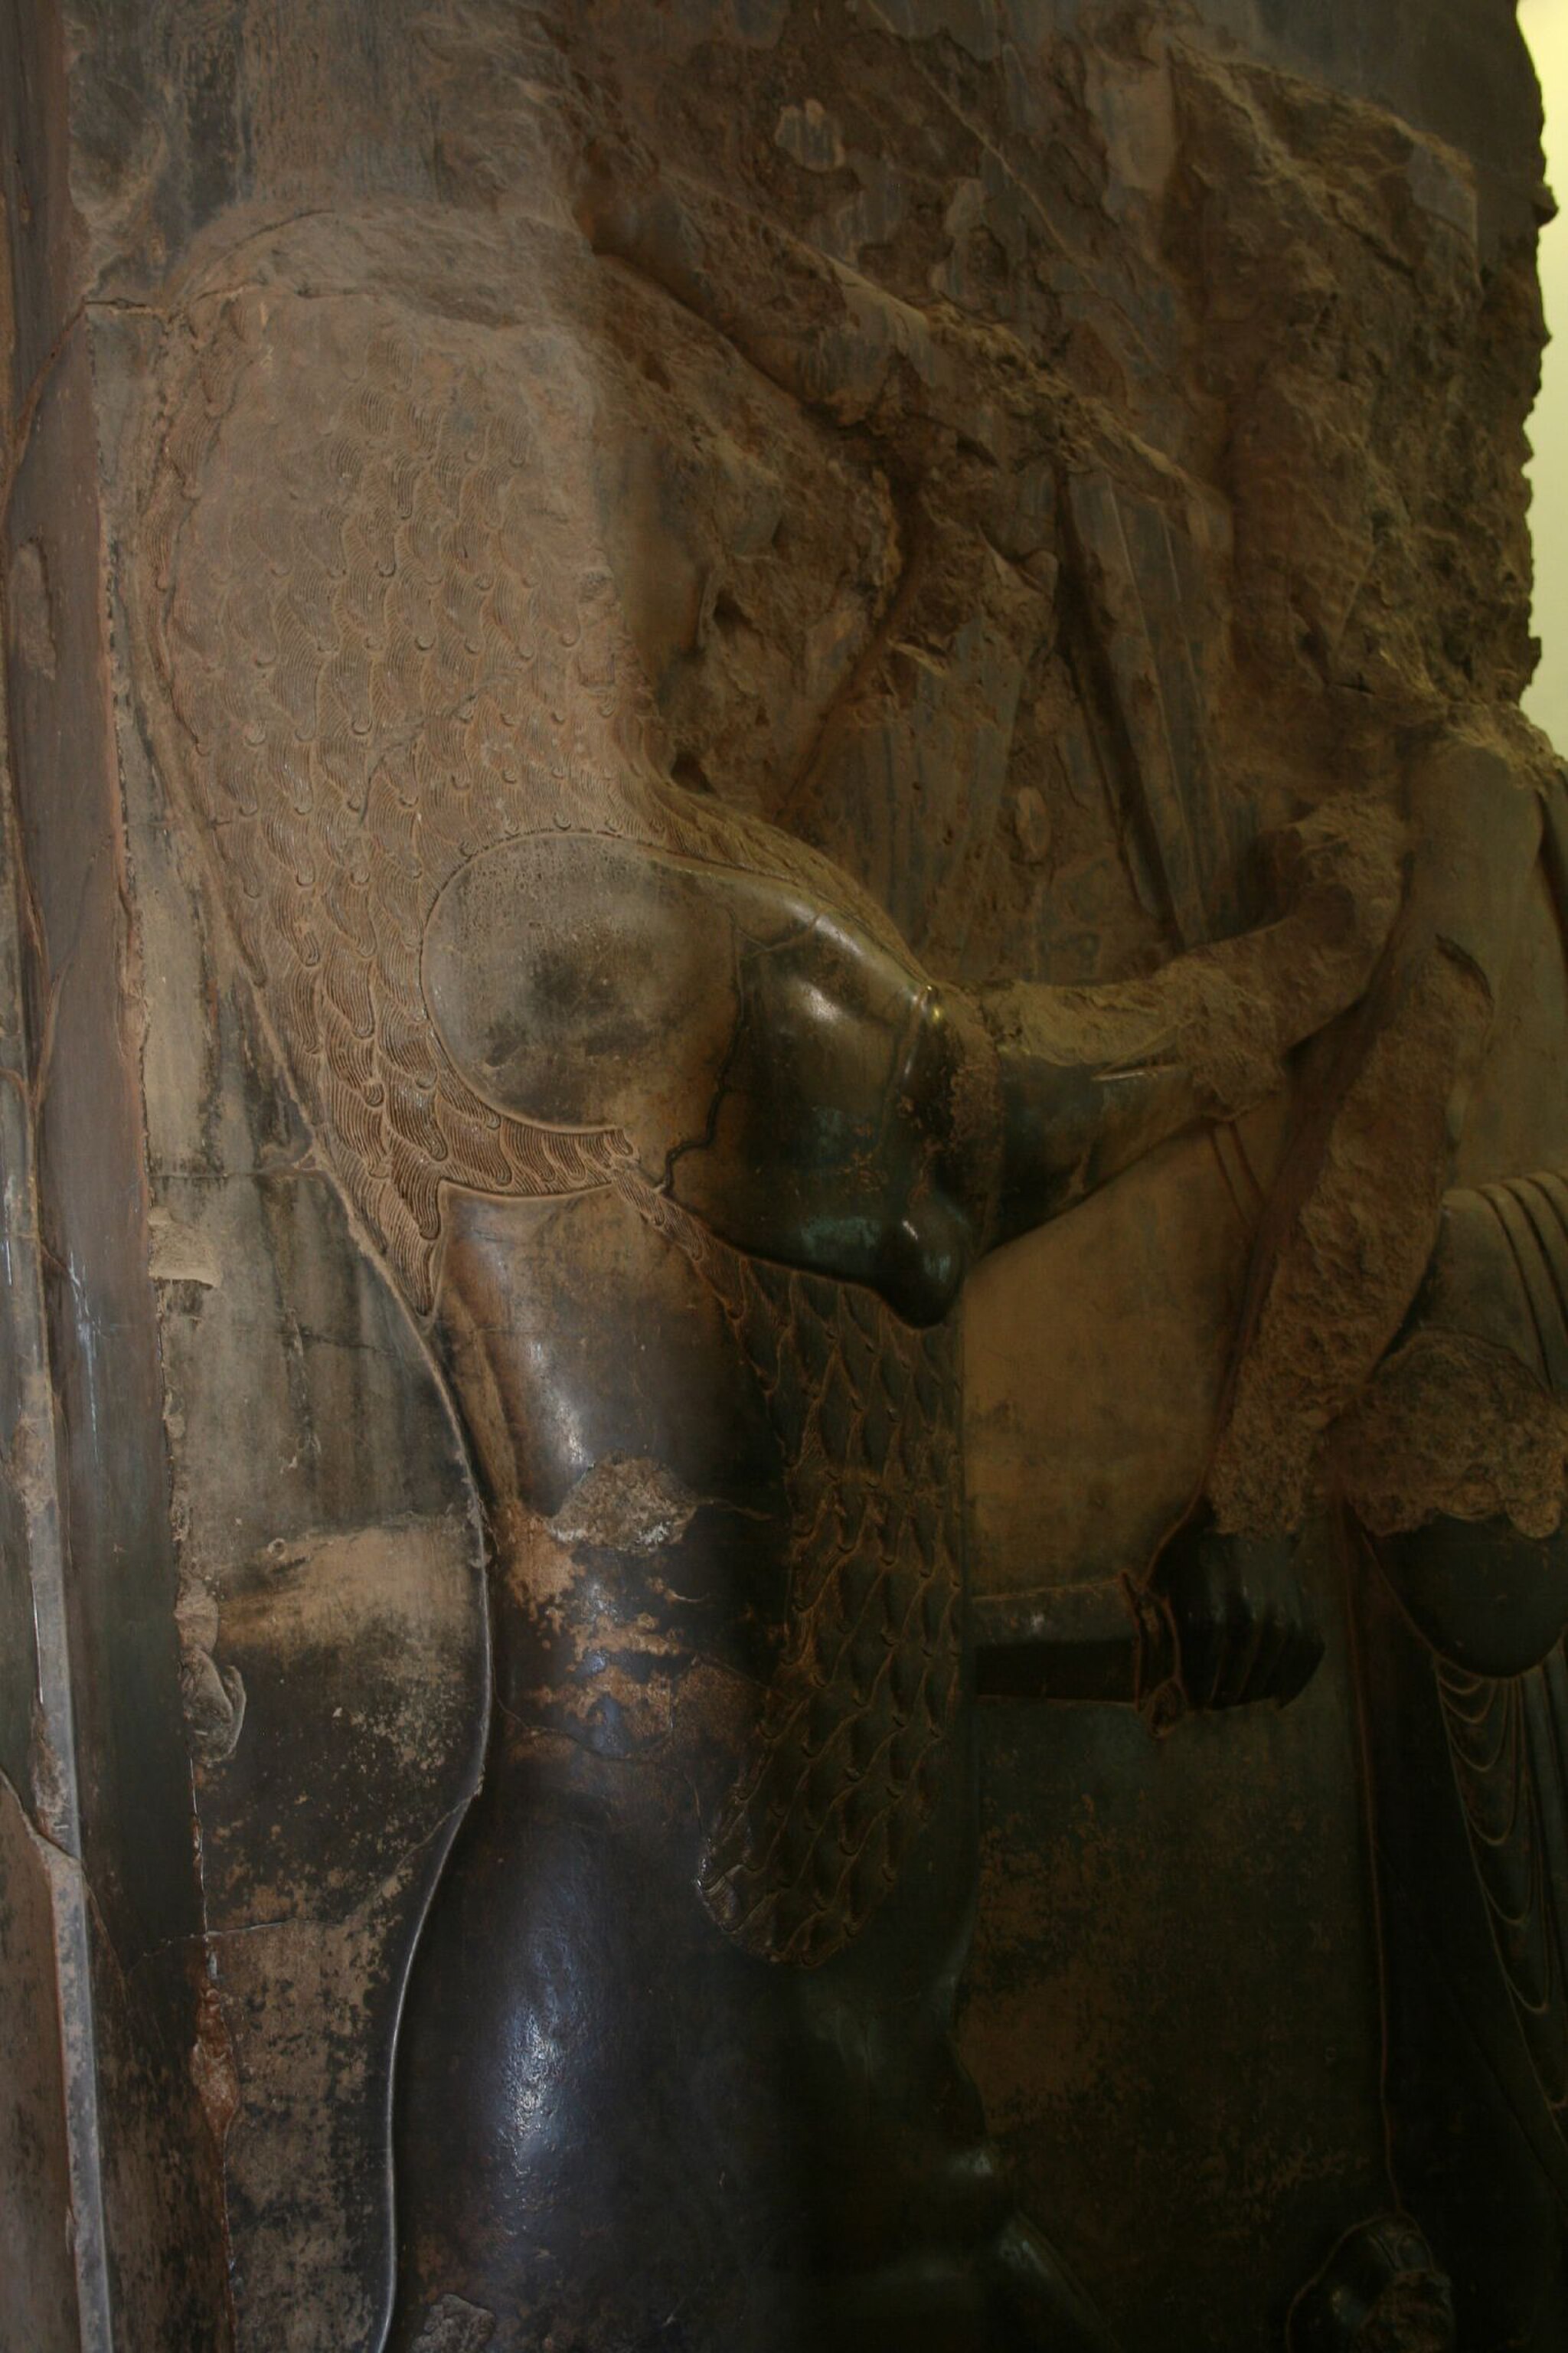
Title: Iran IMG 9956 (316577322)
Description: IMG_9956
Date: 2006-11-17 09:59
Categories: Museum of Persepolis, Flickr images reviewed by FlickreviewR 2